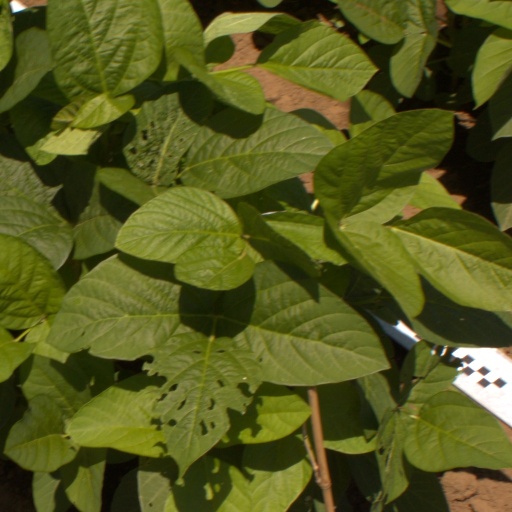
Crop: soybean